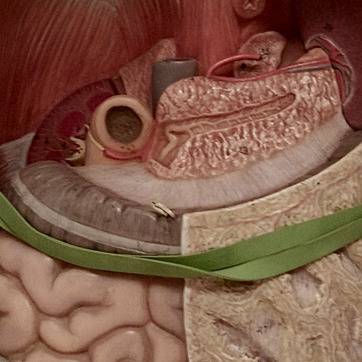
Material: plastic